Moriz Rosenthal

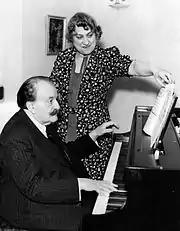
Rosenthal as he prepared for a Chicago Grant Park concert in 1938. His wife, Hedwig Kanner-Rosenthal, was also an accomplished pianist.

Rosenthal recorded around three hours' worth of music between 1928 and 1942, for Columbia, Edison, Ultraphon, EMI, and RCA Victor. Several of the discs are often regarded as among the finest piano recordings from his time. In addition to 78-rpm records, a number of American Piano Company (Ampico) piano rolls also exist.